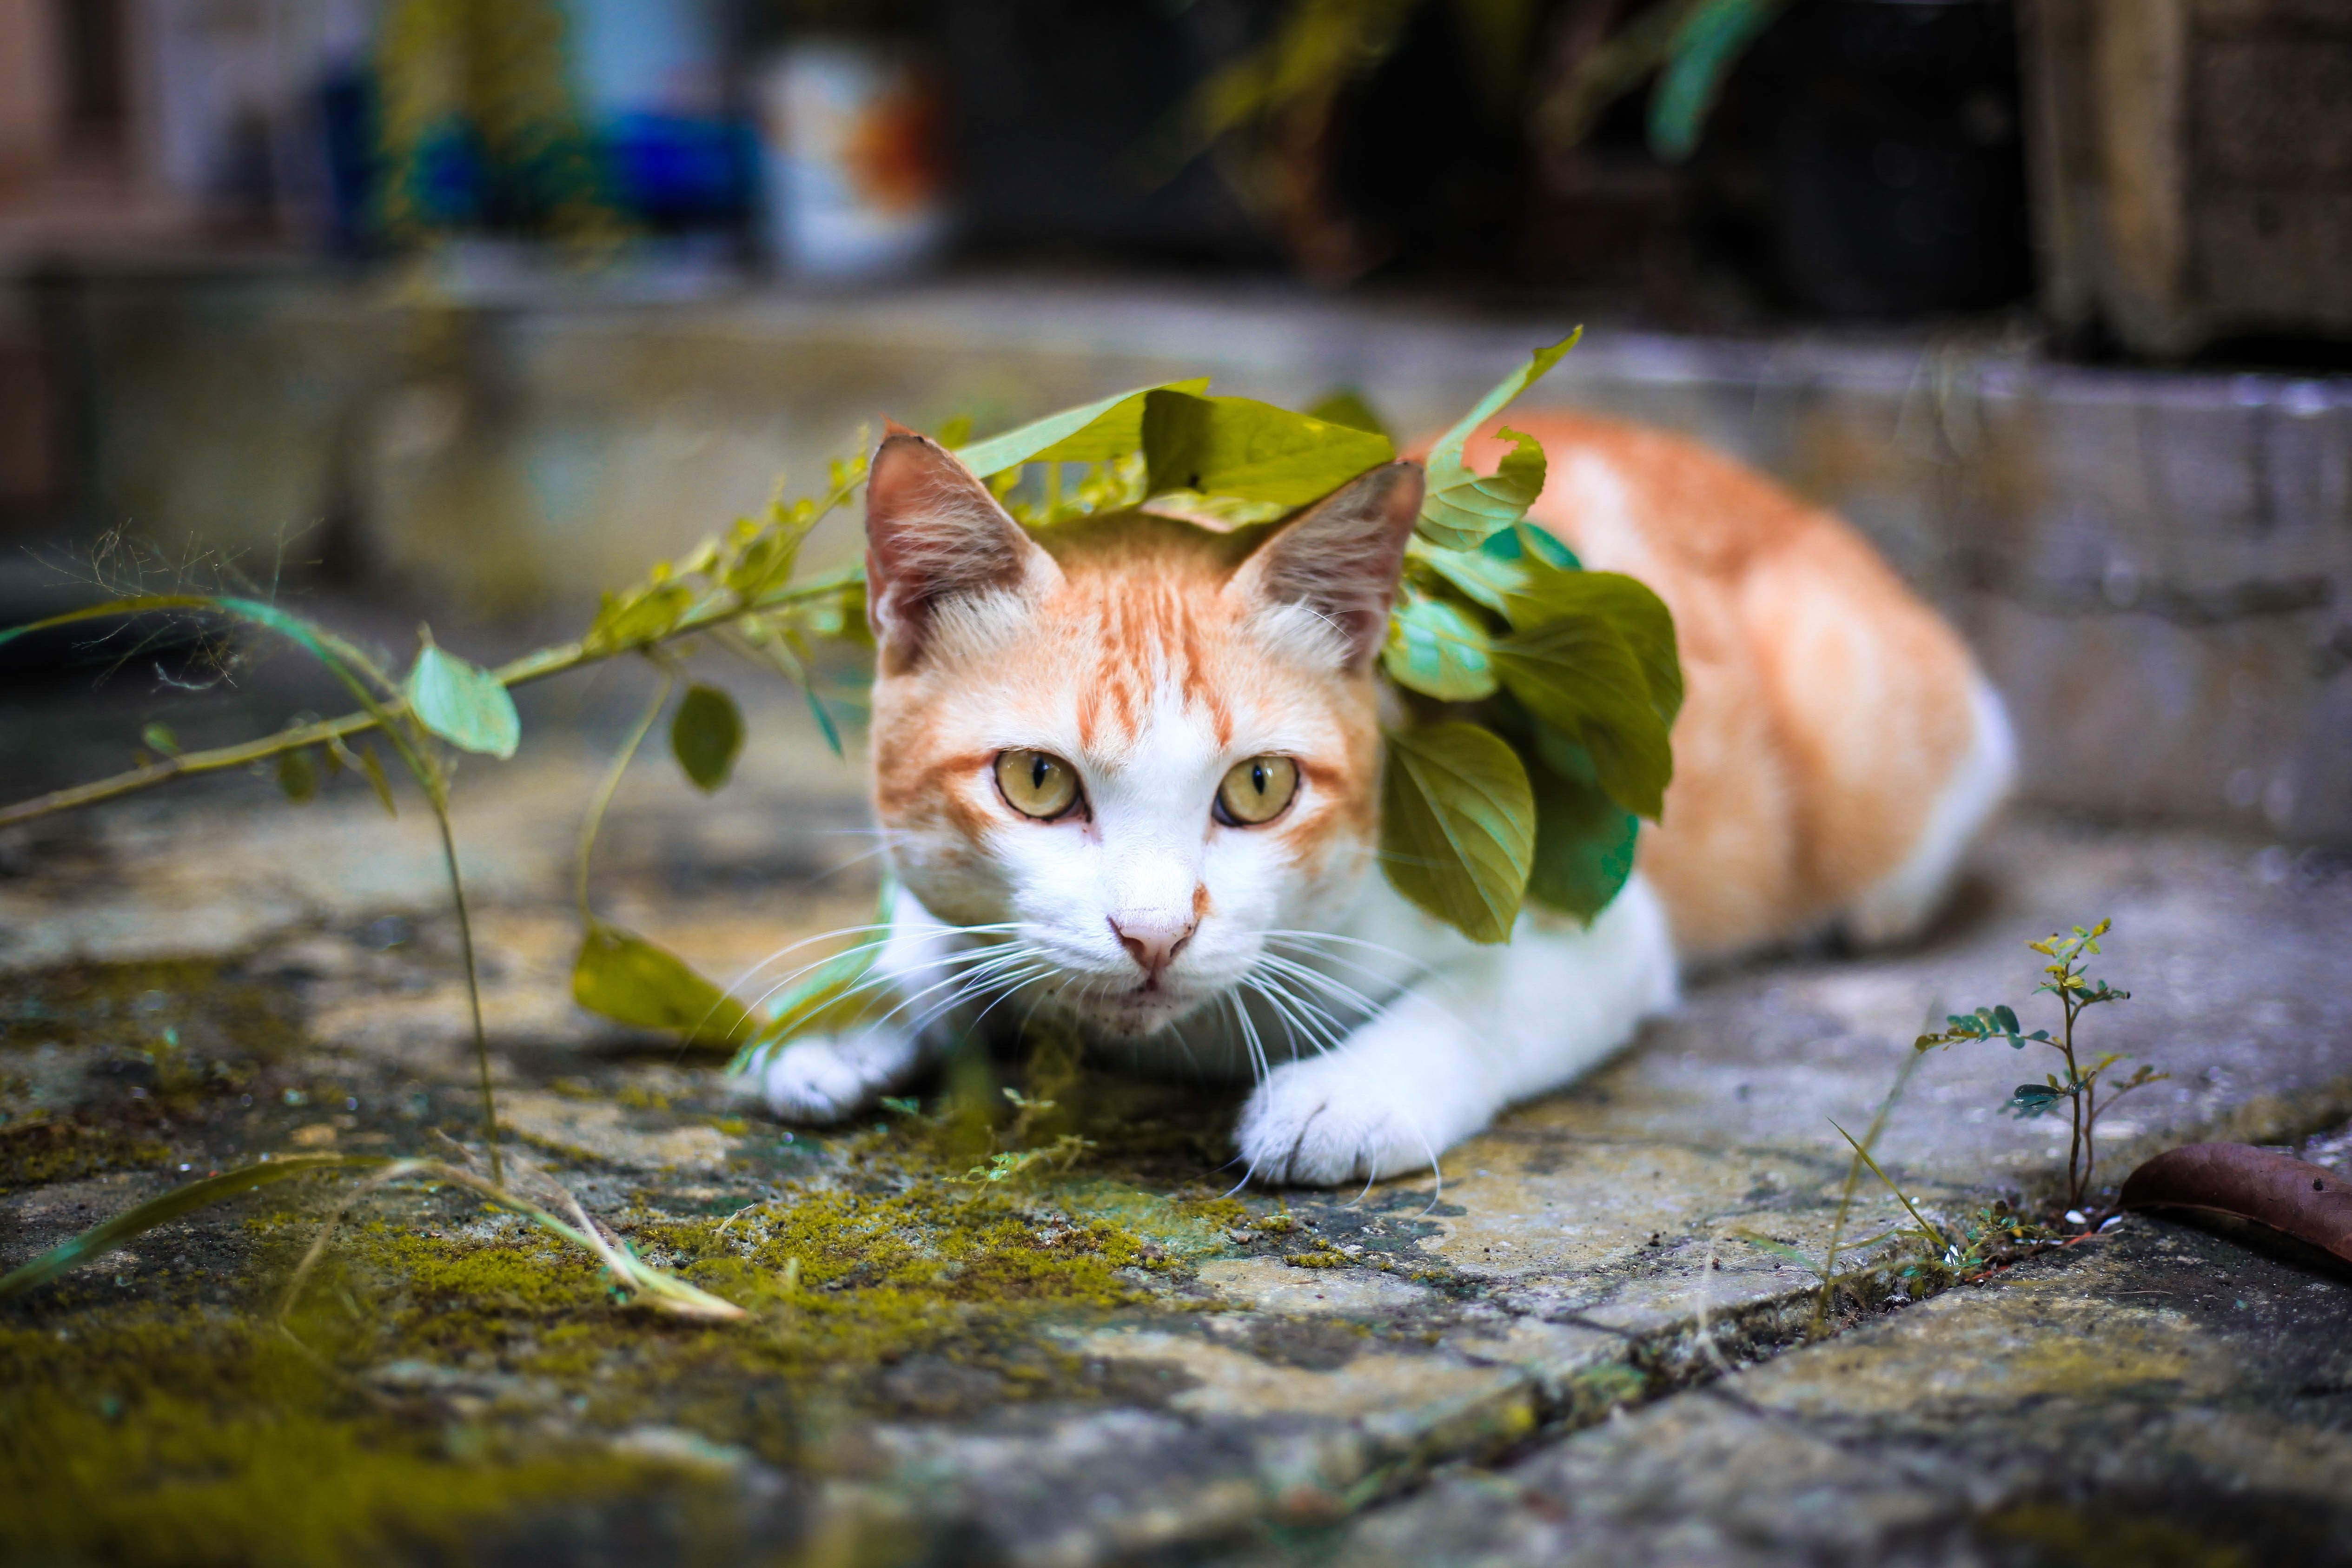
cat, whiskers, small to medium sized cats, felidae, aegean cat, carnivore, eye, snout, european shorthair, domestic short haired cat, wildlife, tabby cat, fawn, Ojos azules